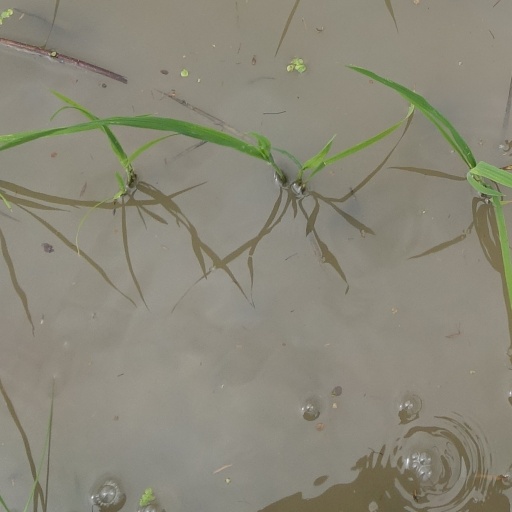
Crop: rice